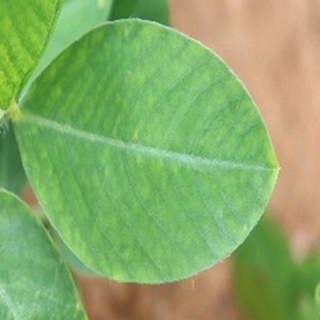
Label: groundnut_nutrition_deficiency